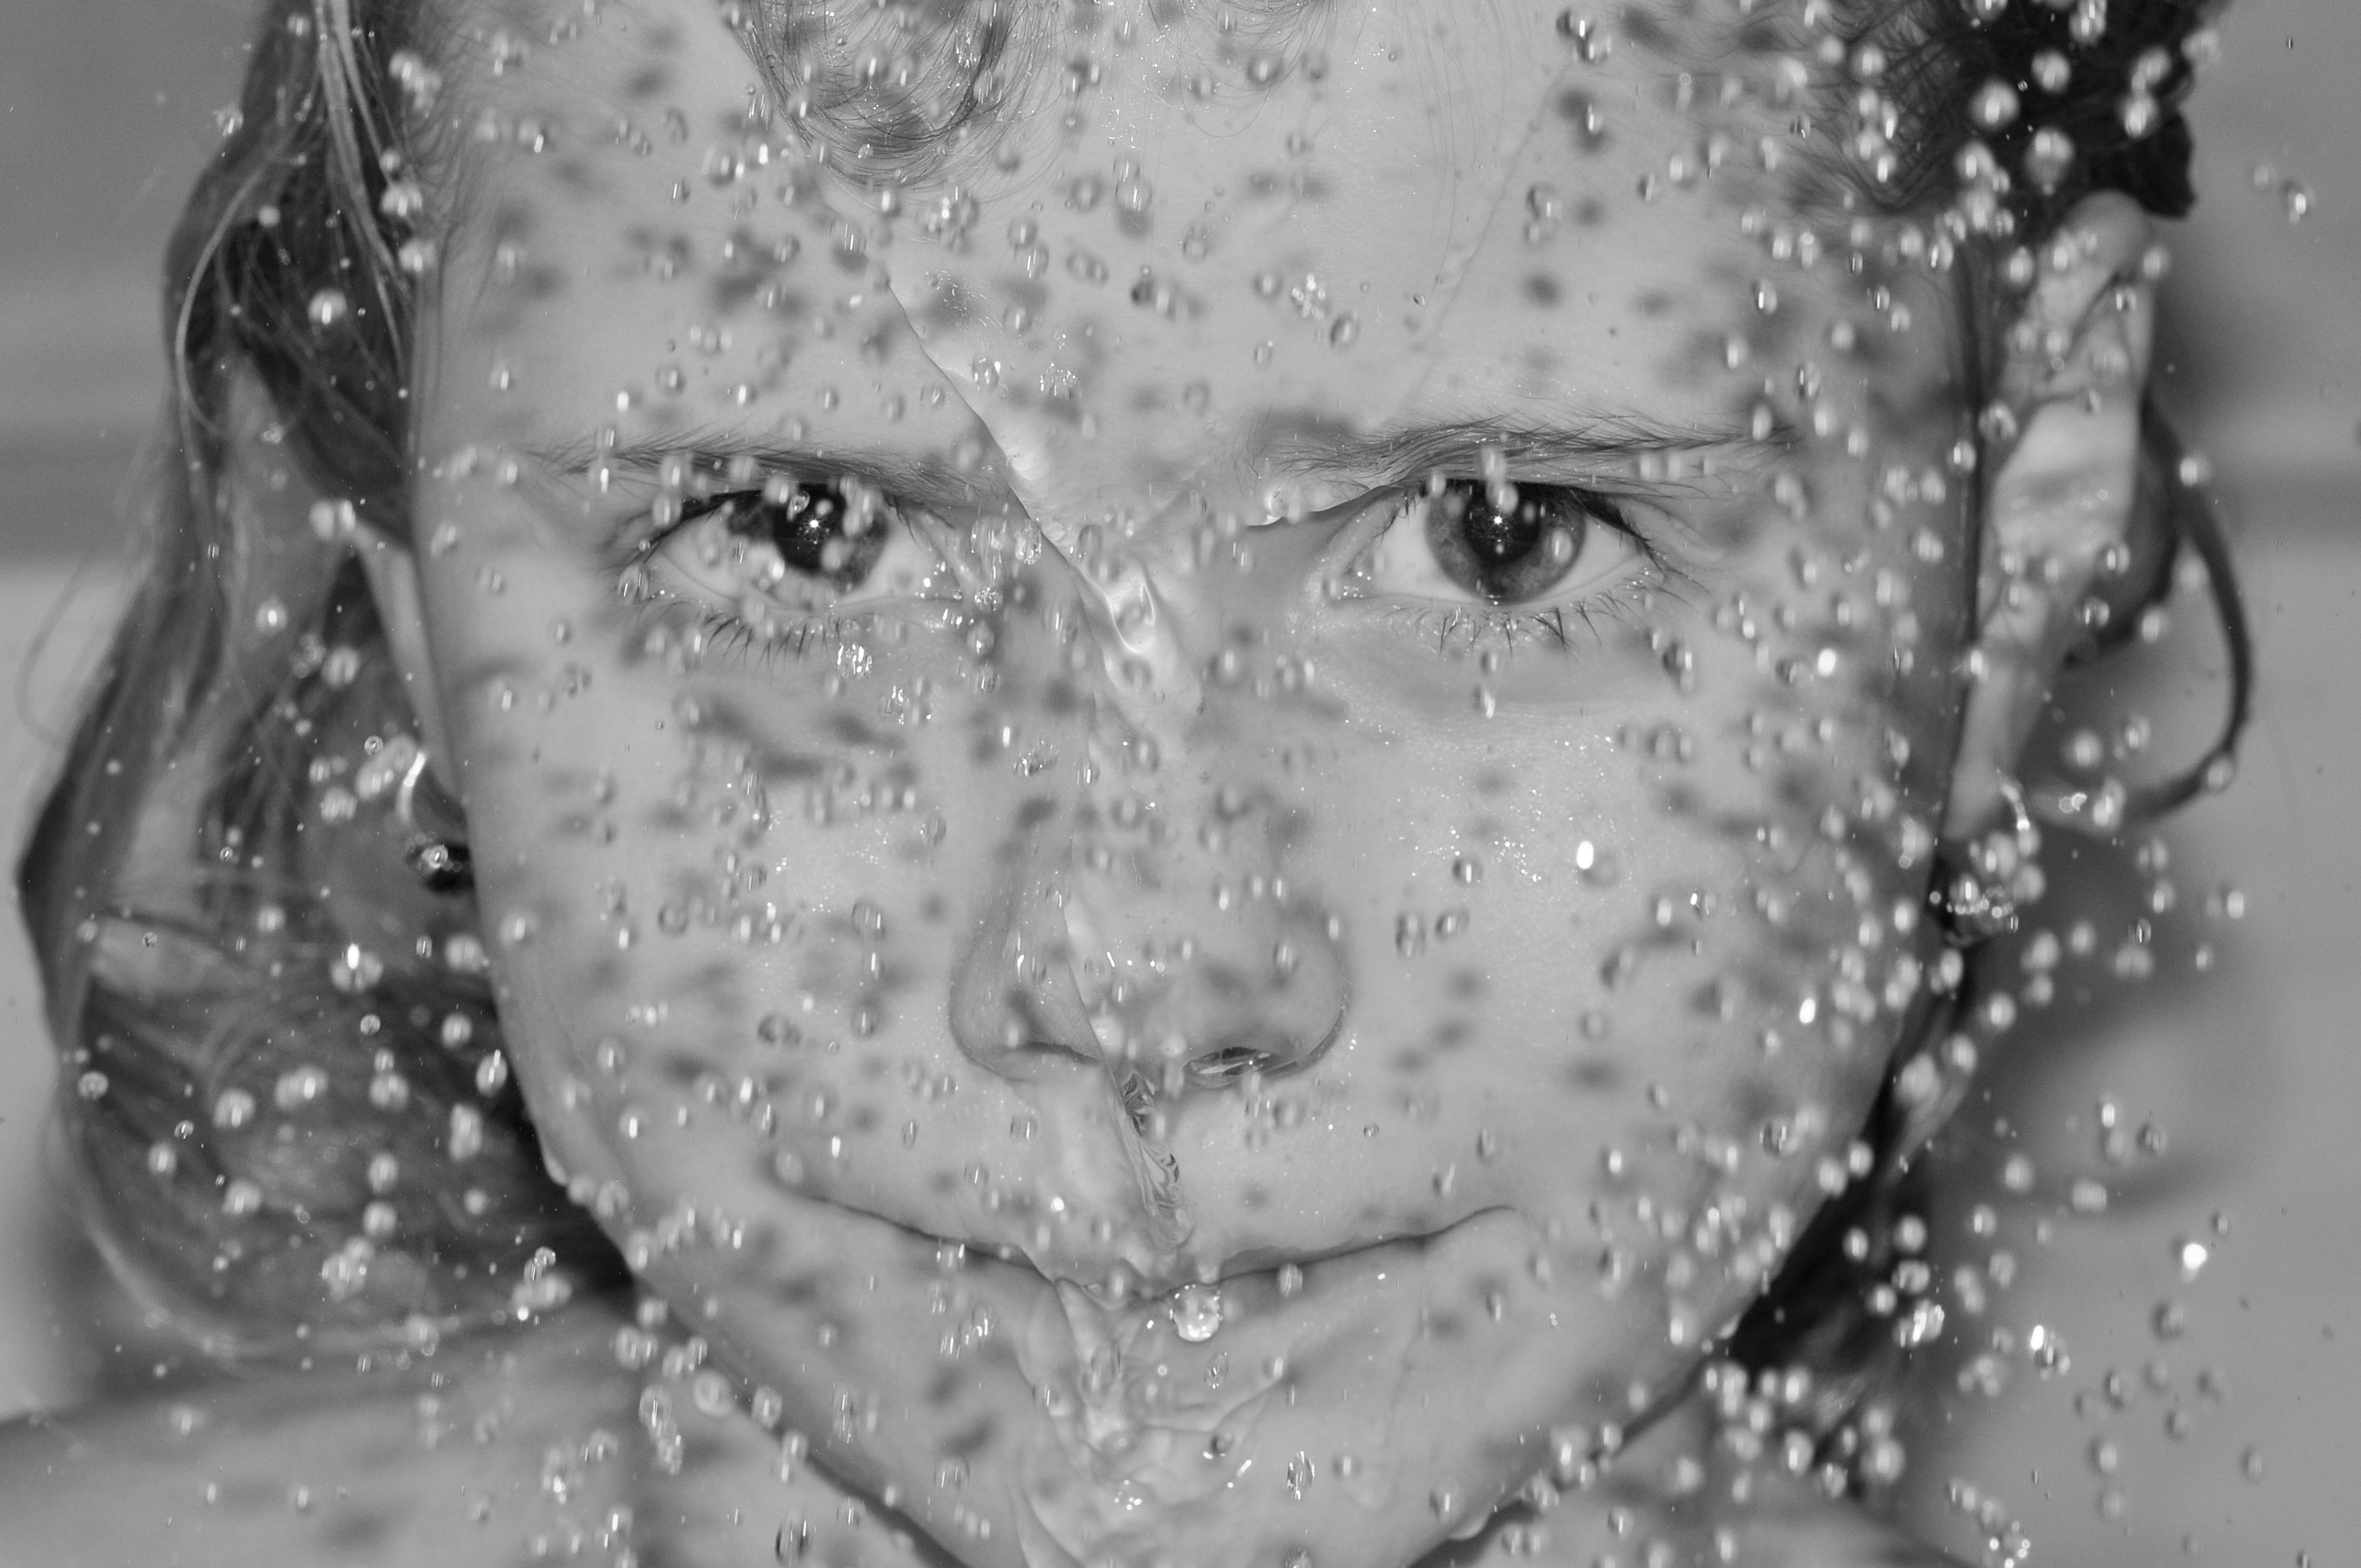
water, snow, drop, black and white, girl, white, photography, wet, weather, child, monochrome, close up, organ, drop of water, shower, freezing, upset, monochrome photography